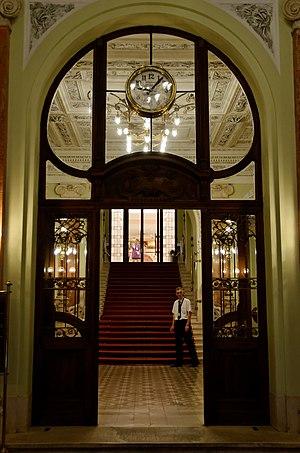
Entrée publique de la banque nationale hongroise, budapest
La Banque nationale hongroise est la banque centrale de la Hongrie. Elle est créée le 24 mai 1924 et fait partie du Système européen de banques centrales.